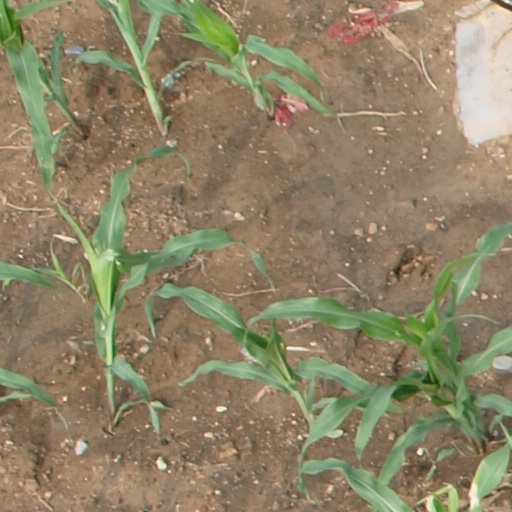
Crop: maize; corn